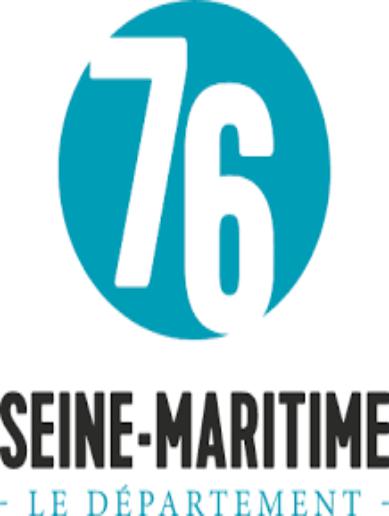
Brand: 76
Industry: Clothes